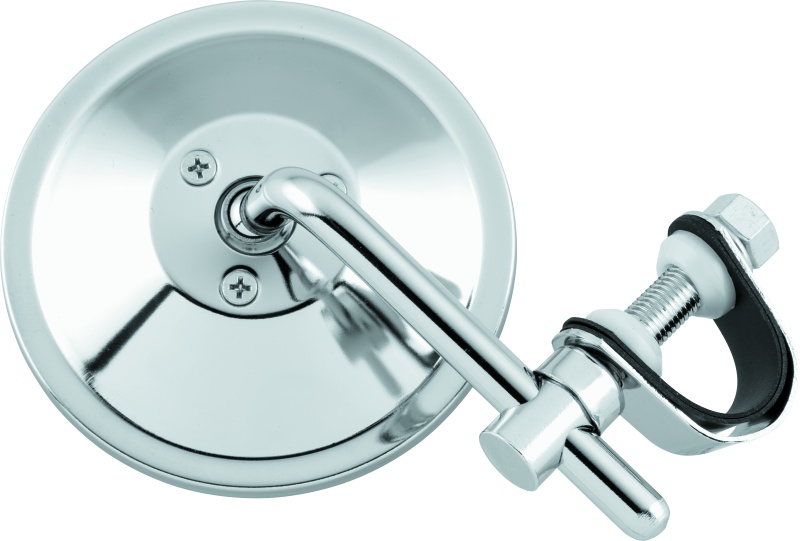
BikeMaster Universal Clamp On Mirror 4in Stem
Brand: BikeMaster
Add mirrors to your ride easily with the Universal Clamp-On Mirror by BikeMaster®.
Category: Vehicles & Parts > Vehicle Parts & Accessories > Motor Vehicle Parts > Motor Vehicle Mirrors